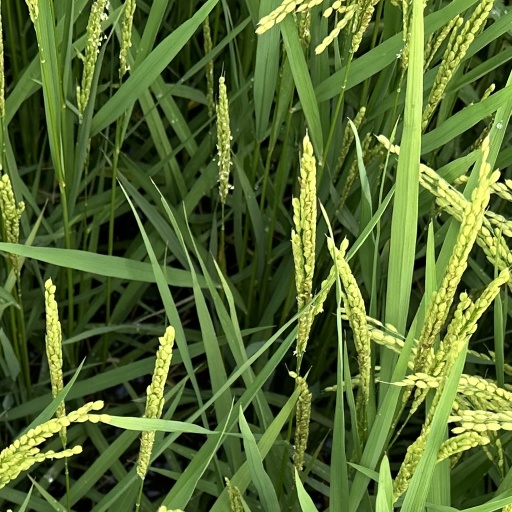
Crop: rice